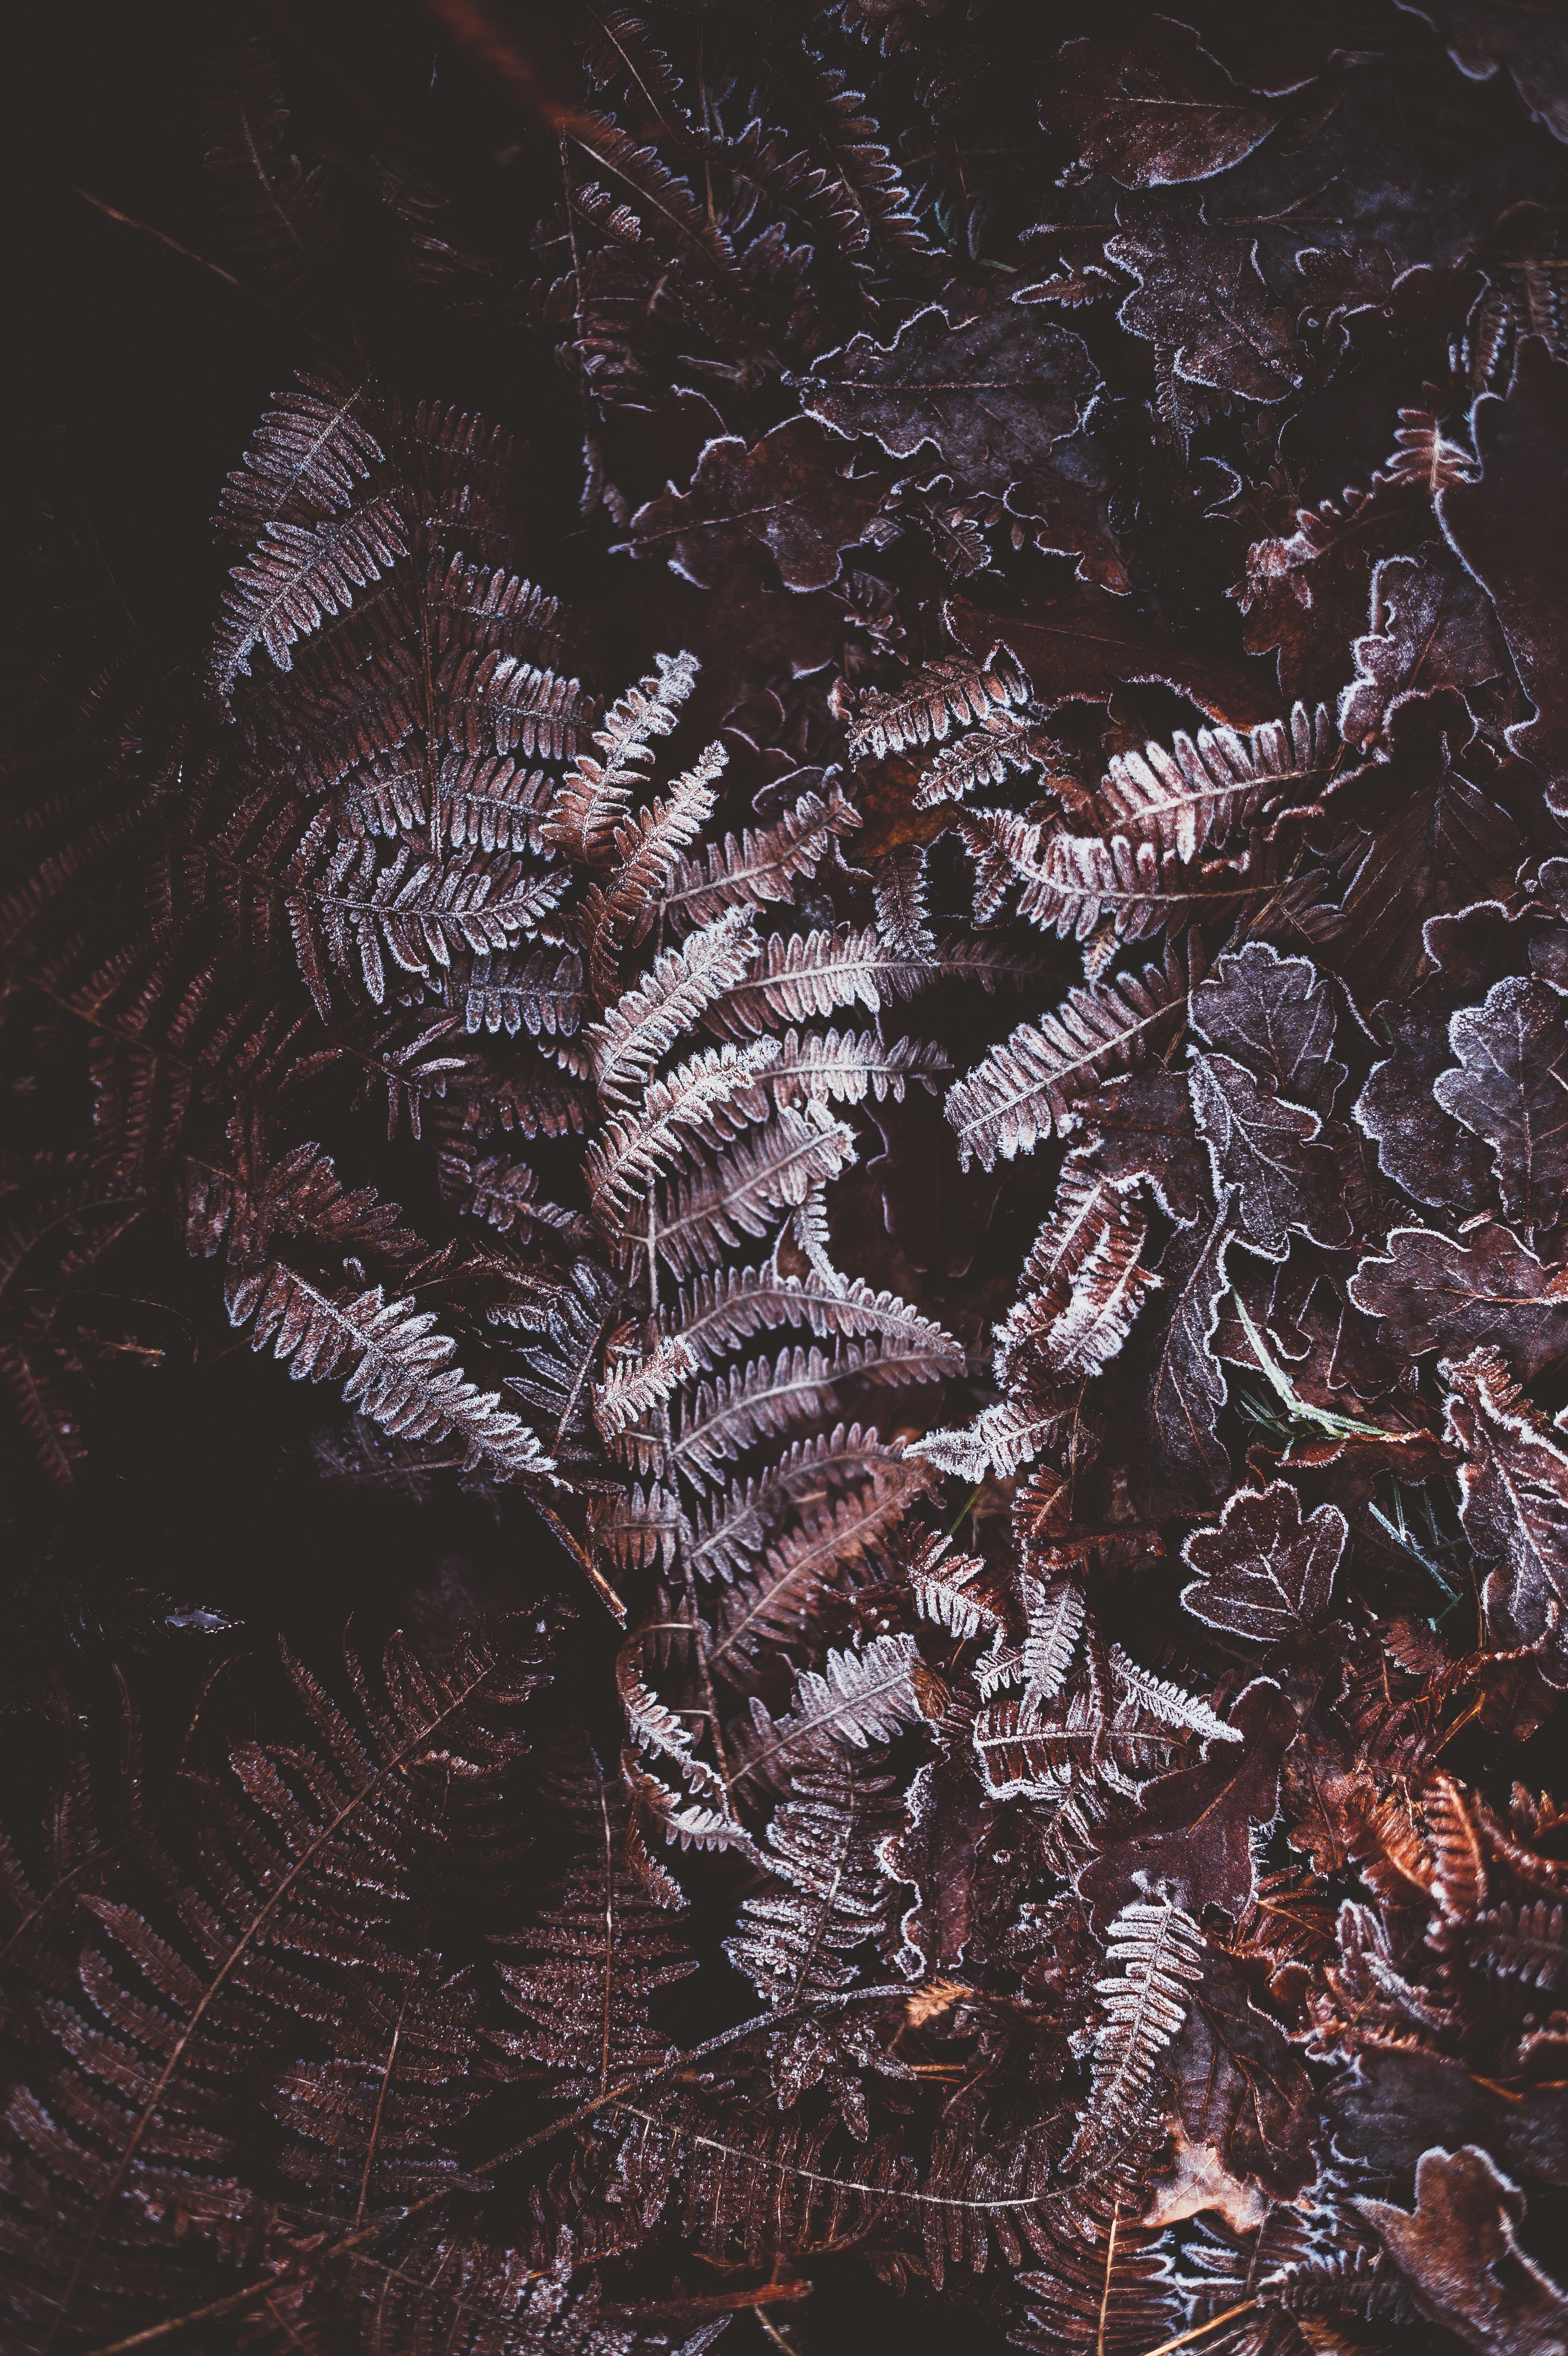
tree, branch, leaf